John MacKenzie (Medal of Honor)

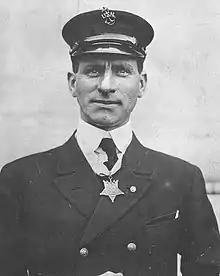
John MacKenzie, wearing his Medal of Honor

John MacKenzie (July 7, 1886 – December 26, 1933) was a sailor in the United States Naval Reserve and a recipient of the Medal of Honor.